Port Stephens Coaches

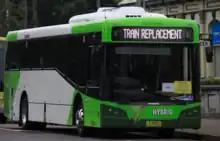
Port Stephens Coaches Volvo B5RLEH bodied Bustech VST Hybrid bus seen operating a train replacement in Newcastle in June 2019

Since 2008, Port Stephens Coaches's services in Port Stephens have been part of Sydney Outer Metropolitan Bus Region 3.